A Family Affair (TV series)

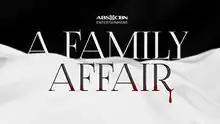
Title card

A Family Affair is a Philippine television drama series broadcast by Kapamilya Channel. Directed by Jerome C. Pobocan, Raymund B. Ocampo, Tak G. Barrios and Richard I. Arellano, it stars Ivana Alawi, Gerald Anderson, Sam Milby, Jameson Blake and Jake Ejercito. It aired on the network's Primetime Bida line up on June 27, 2022. The series concluded on November 4, 2022, with a total of 2 seasons and 95 episodes.